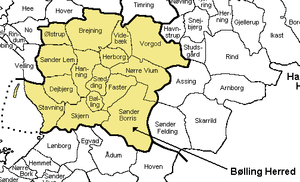
Bølling Herred
Bølling Herred var et herred i Ringkøbing Amt. Det hed i Kong Valdemars Jordebog Bylænghæreth, og hørte i middelalderen under Hardsyssel. Senere kom det under Lundenæs Len, og fra 1660 Lundenæs Amt, indtil det i 1794 kom under det da oprettede Ringkøbing Amt.